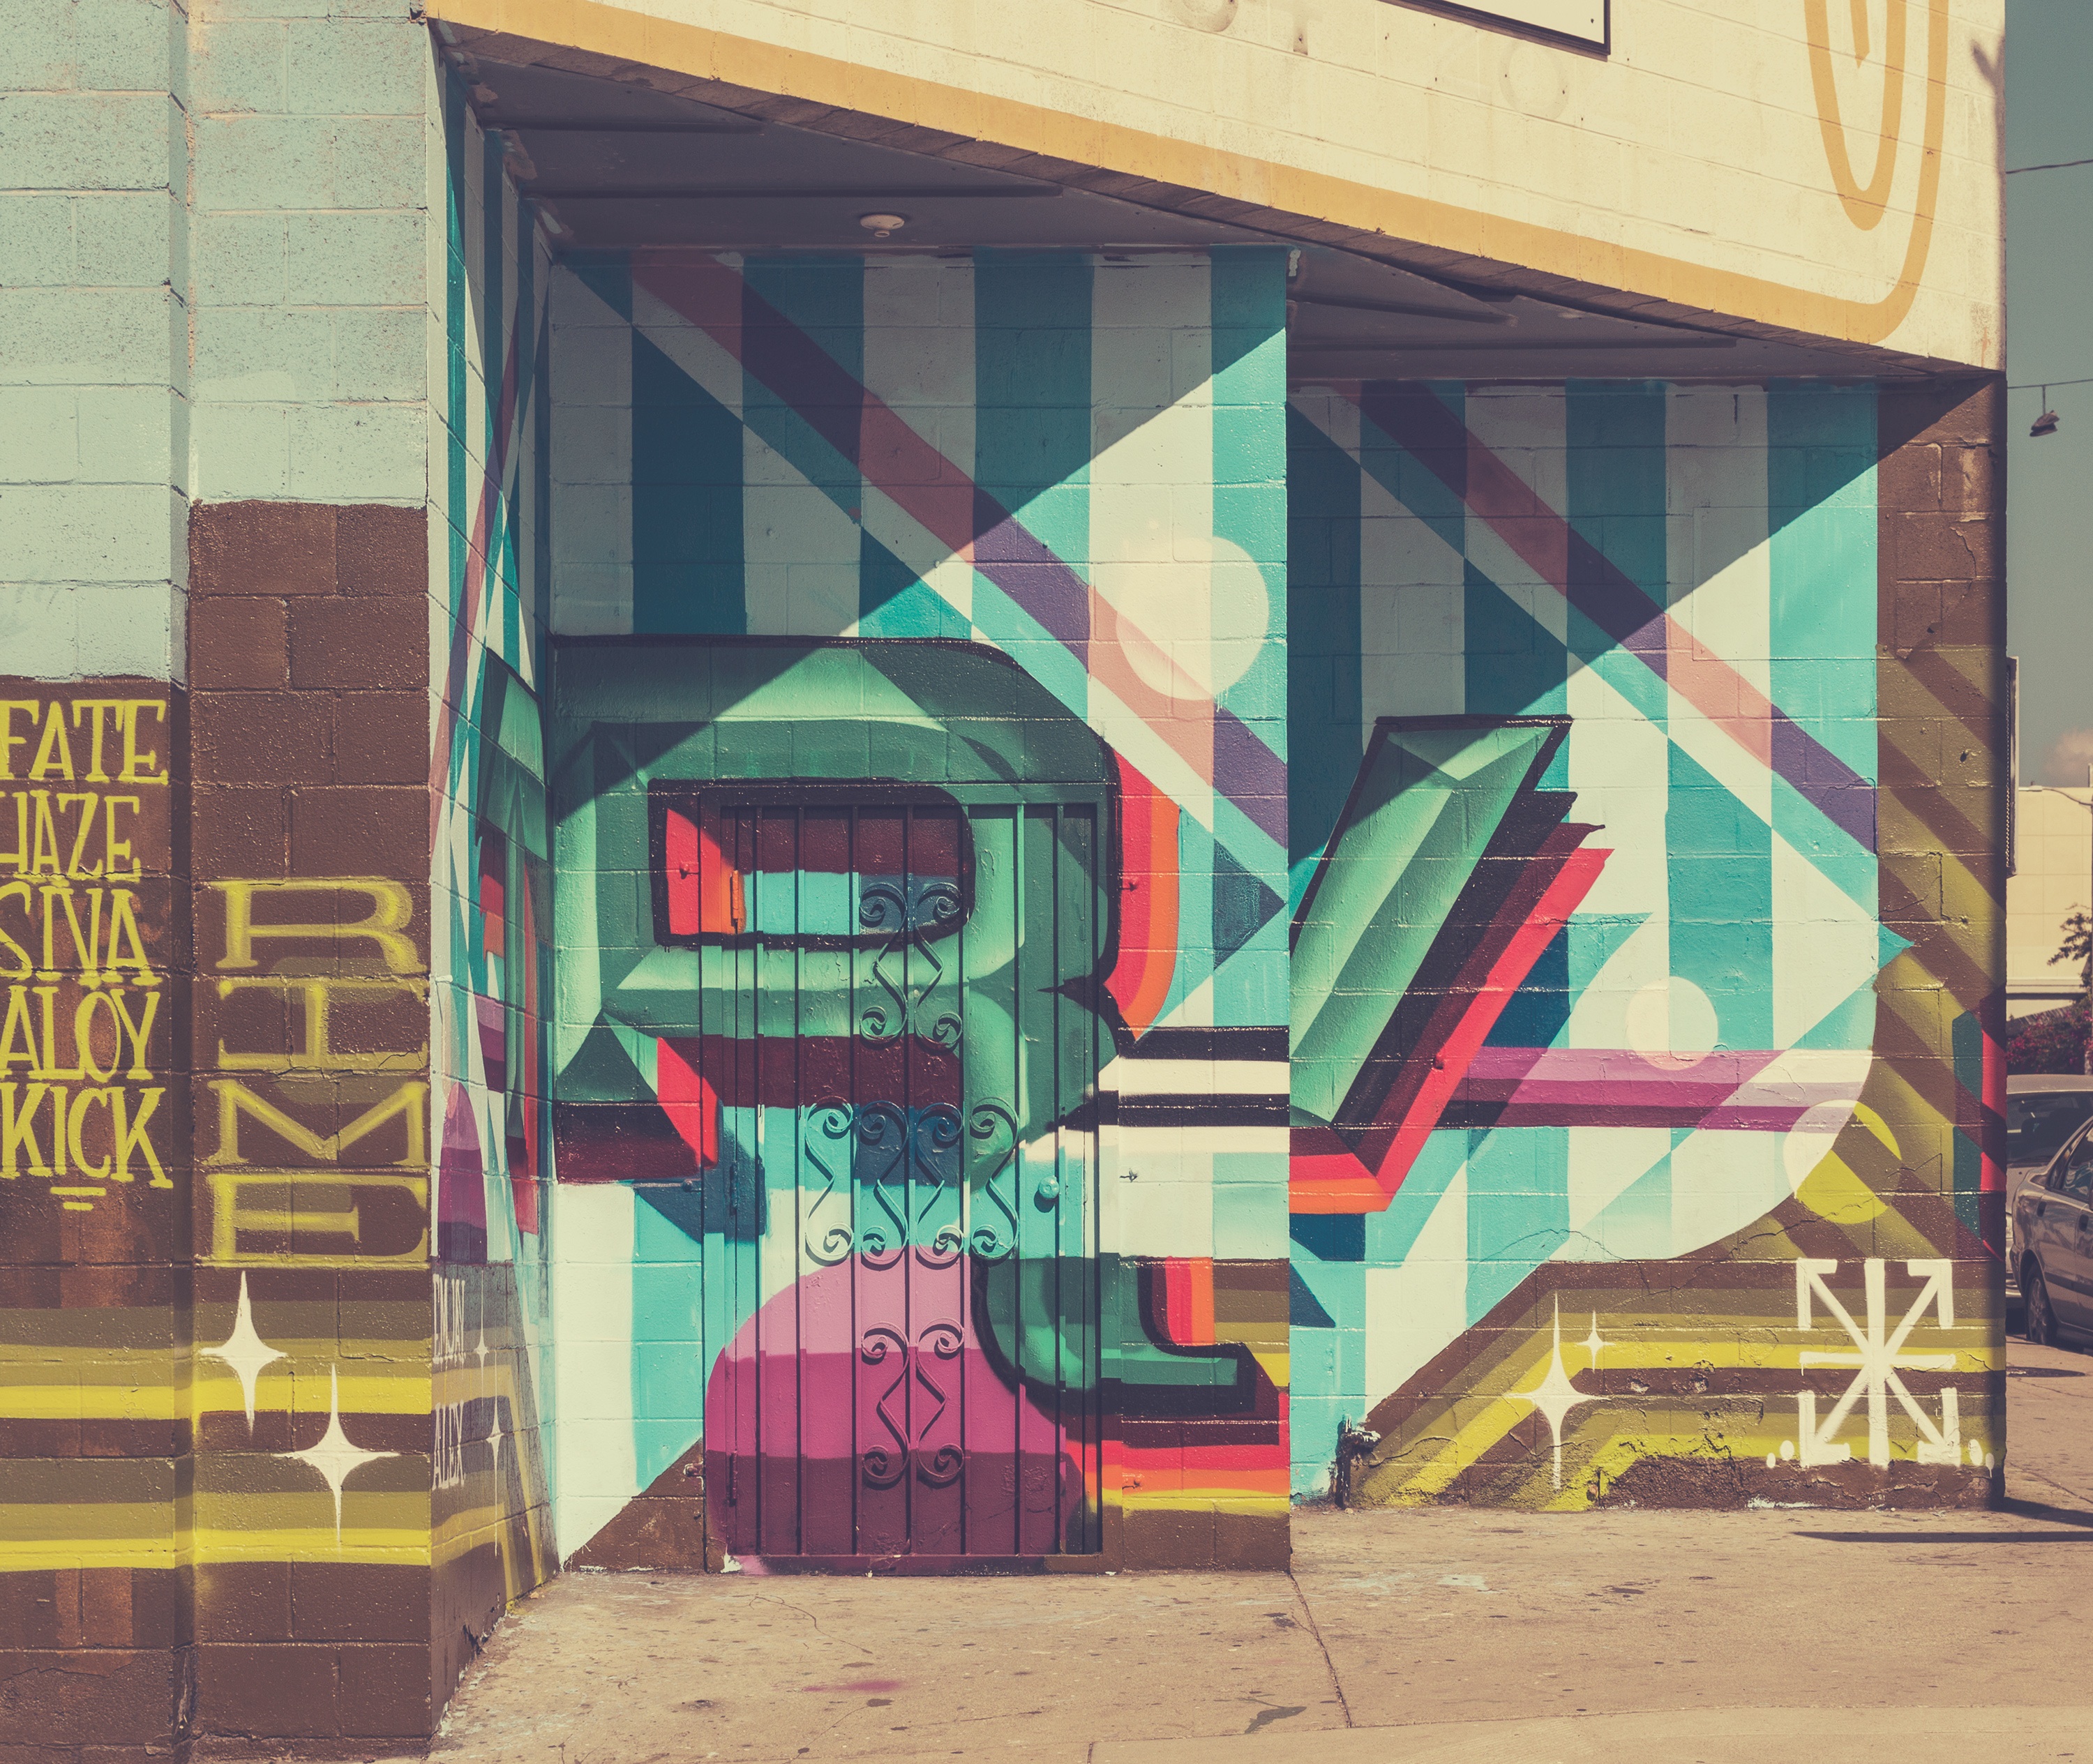
road, street, wall, color, graffiti, painting, street art, art, design, mural, neighbourhood, urban area